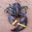
Label: lobster